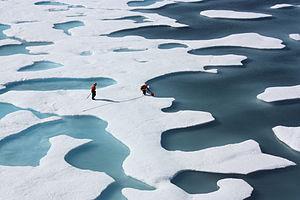
Une mare de fonte est une petite étendue d'eau douce qui se forme à la surface de la banquise, des glaciers, des barrières de glace et des calottes polaires au printemps et en été. Des réservoirs d'eau liquide peuvent également se développer à l'intérieur des glaces. Leur distribution et leur taille varient dans une large mesure.